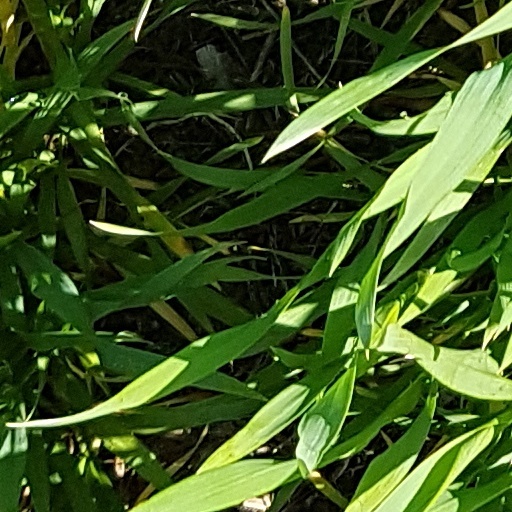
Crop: wheat